Composite polyhedron

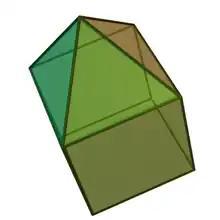
One of the Johnson solids, elongated square pyramid, is composite. It can be constructed by attaching equilateral square pyramid and a cube.

Any composite polyhedron can be constructed by attaching two or more non-composite polyhedra. Alternatively, it can be defined as a convex polyhedron that can separated into two or more non-composite polyhedra. Examples can be found in a polyhedron that is constructed by attaching the regular base of pyramids onto another polyhedron. This process is known as augmentation, although its general meaning is constructed by attaching pyramids, cupola, and rotundas. Some Johnson solids are examples of that construction, and they have other constructions as in elongation (a polyhedron constructed by attaching those onto the bases of a prism), and gyroelongation (a polyhedron constructed by attaching those onto the bases of an antiprism).